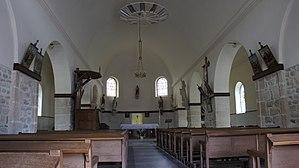
Église de Pouillon.
L'église de la commune de Pouillon dans la Marne fut toujours consacrée à Notre-Dame. Elle fut longtemps une annexe dépendante de l'église paroissiale de Saint-Thierry. Aujourd'hui son vocable est celui de Notre-Dame de "La Visitation"